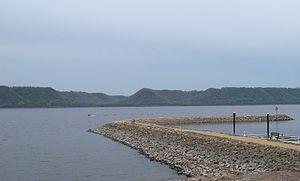
Pepin est une petite commune américaine du Comté de Pepin, dans l'État du Wisconsin. Elle englobe le village de Pepin situé sur la rive du lac Pepin.
Le lac Pépin est un lac naturel formé par le fleuve Mississippi à la limite entre les États du Minnesota et du Wisconsin aux États-Unis.